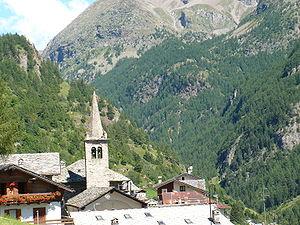
Bionaz est une commune italienne alpine de la région Vallée d'Aoste.